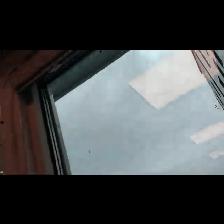
Label: NonHuman